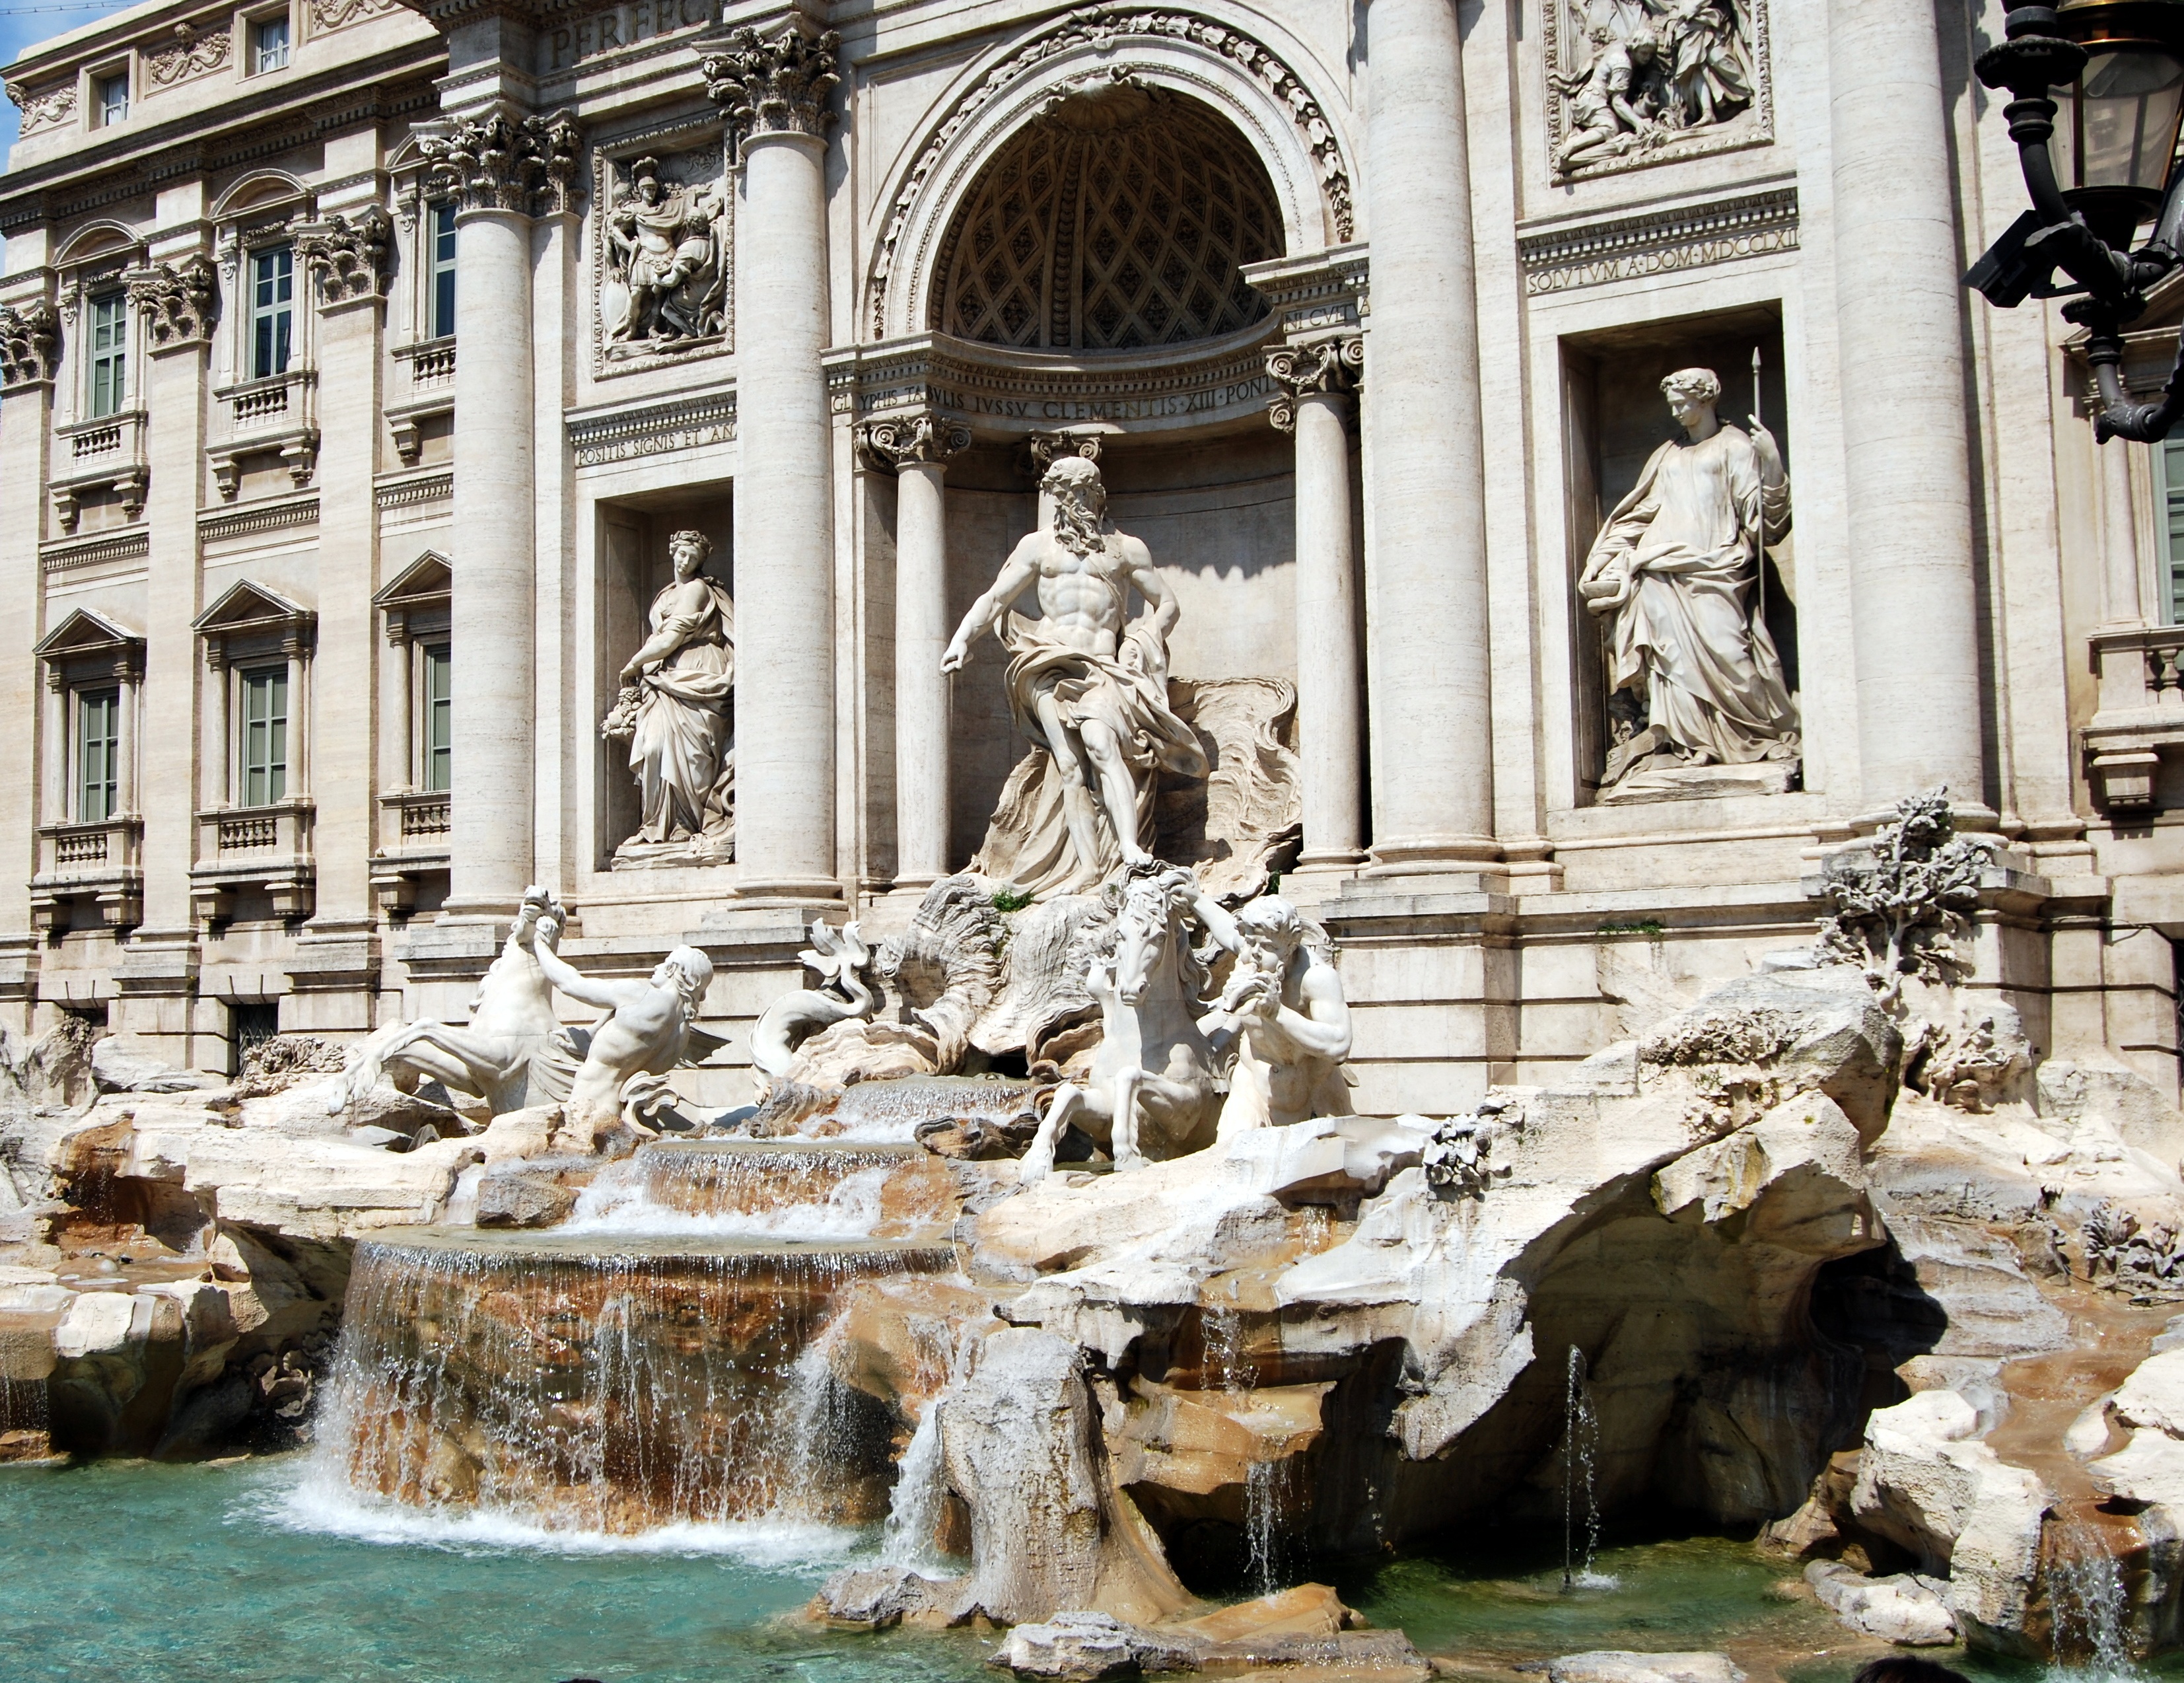
water, palace, monument, statue, landmark, sculpture, art, rome, fountain, water feature, ancient rome, fontana di trevi, ancient history, human settlement